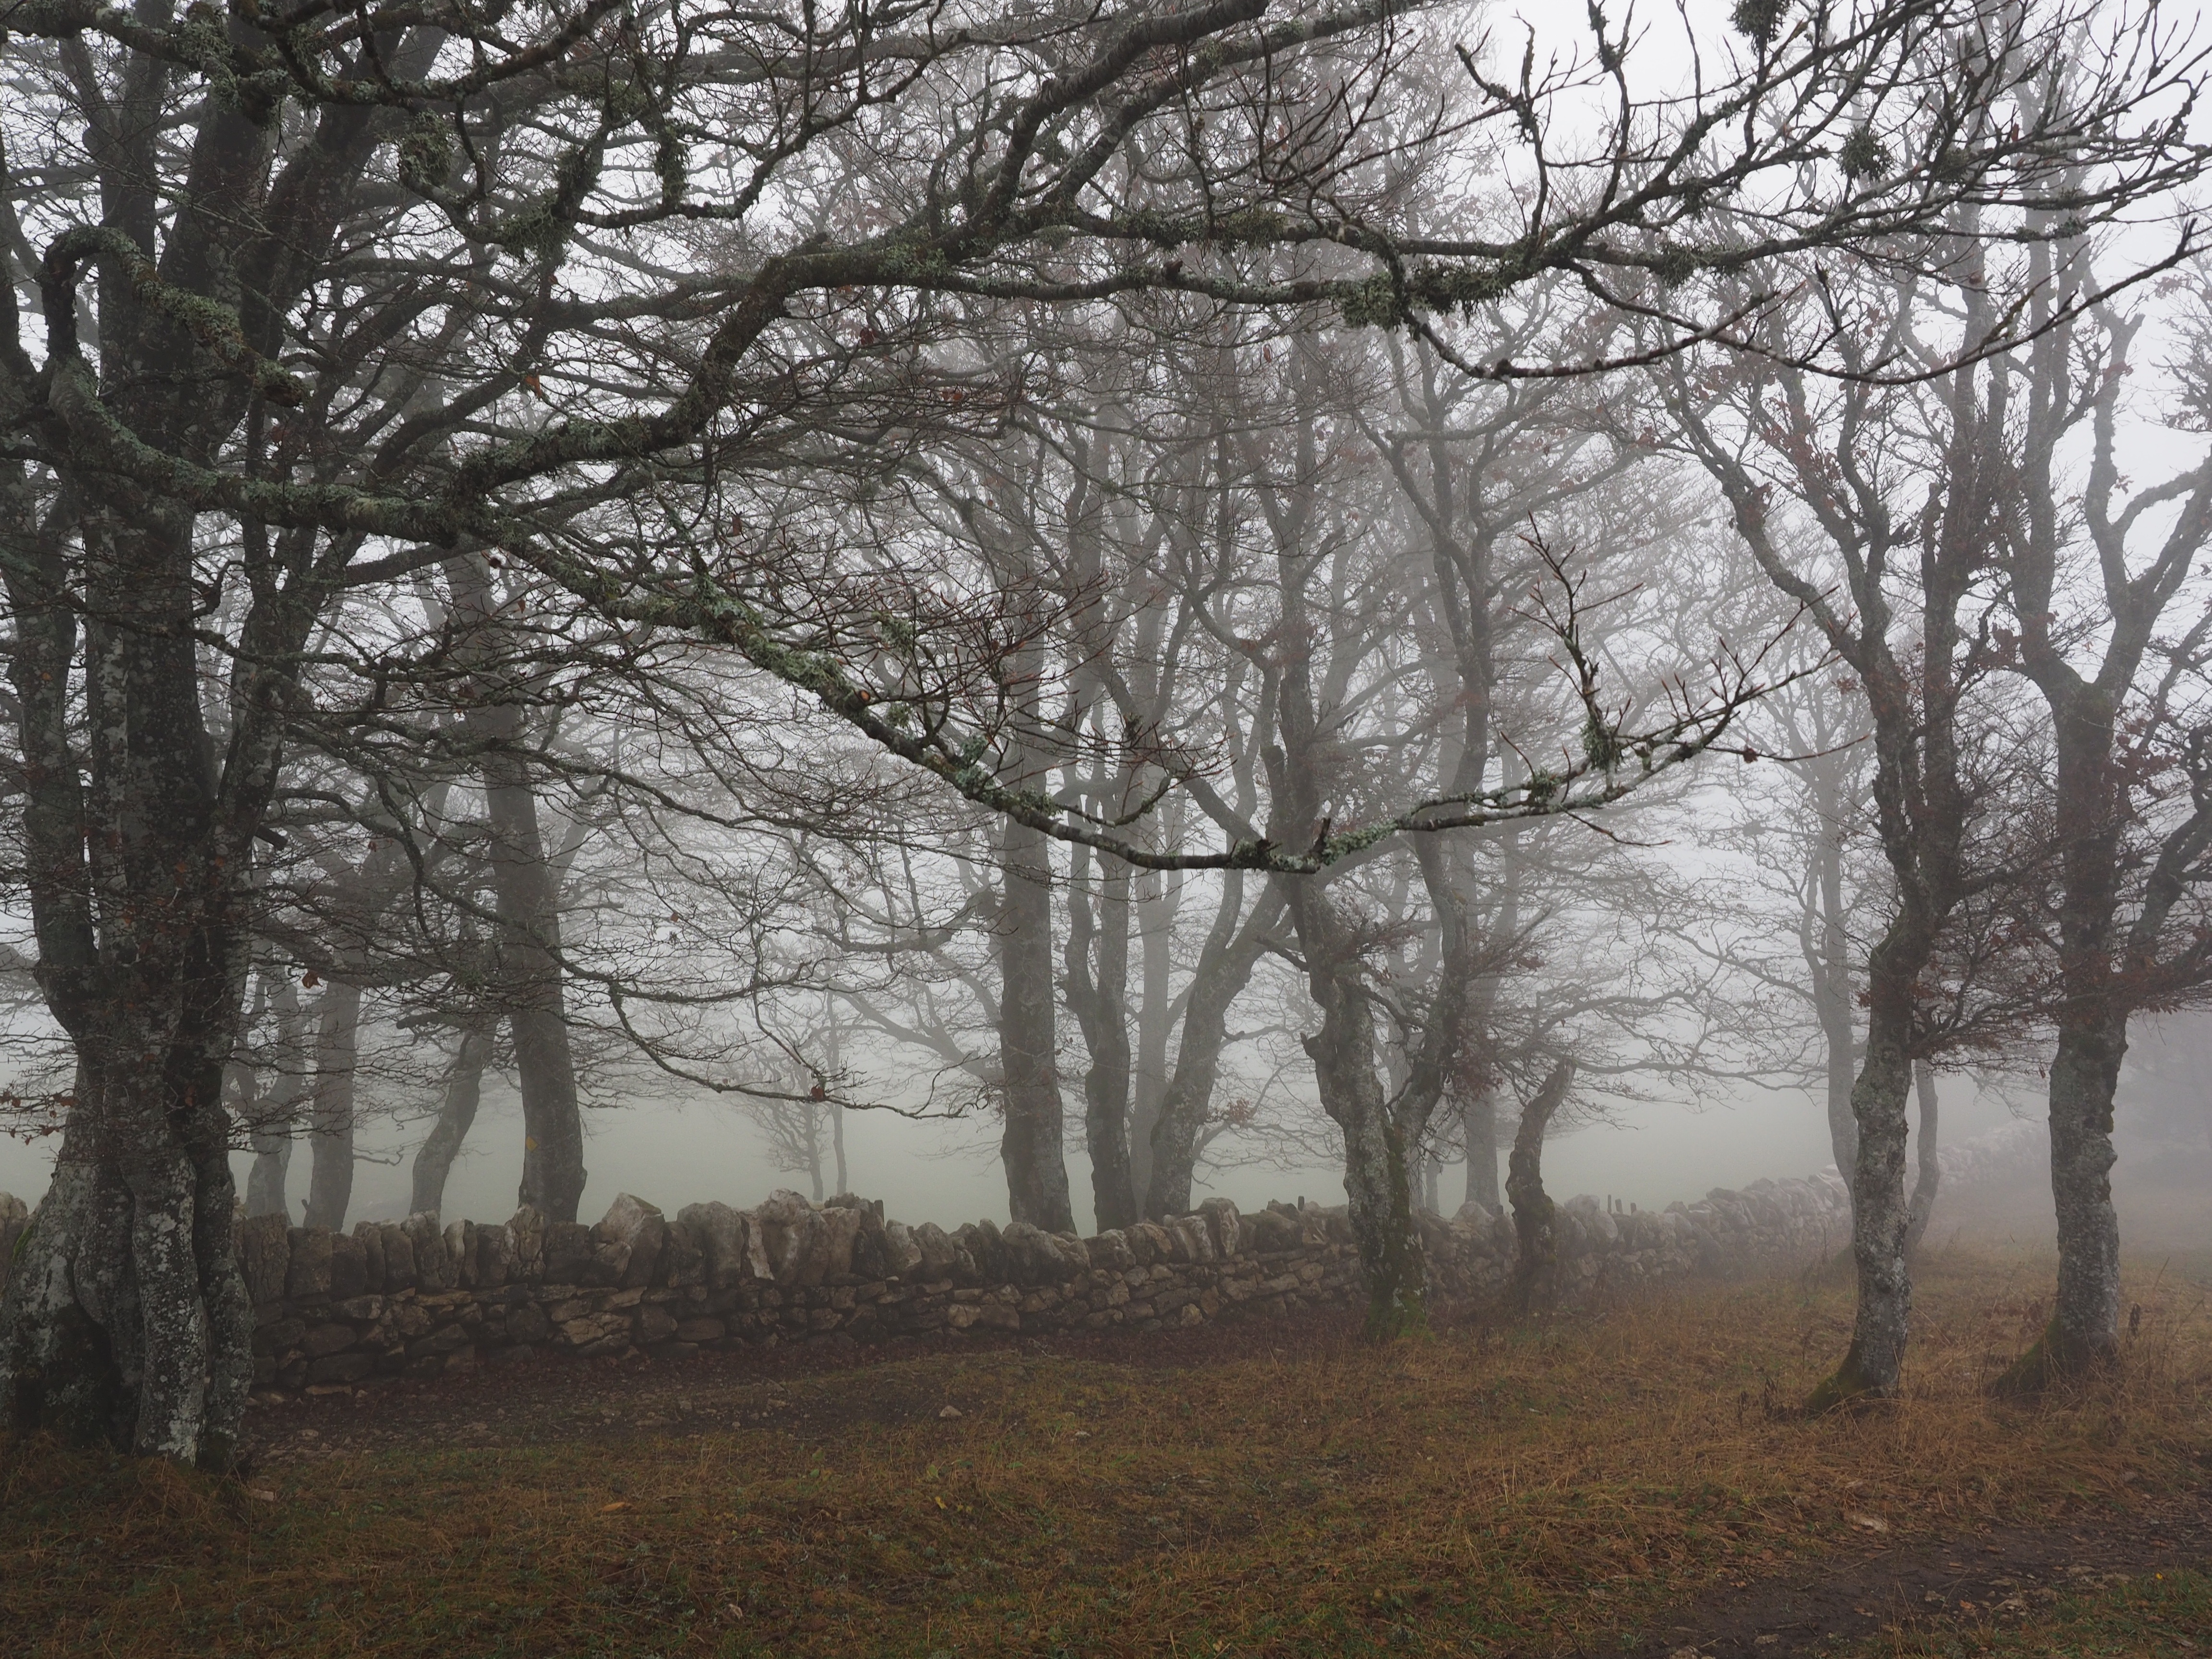
tree, nature, forest, branch, book, winter, plant, fog, mist, morning, mystical, foggy, autumn, weather, season, trees, woodland, habitat, ecosystem, tree trunks, haunting, rural area, beech wood, creux du van, natural environment, atmospheric phenomenon, woody plant, weather book, swiss jura, noiraigue